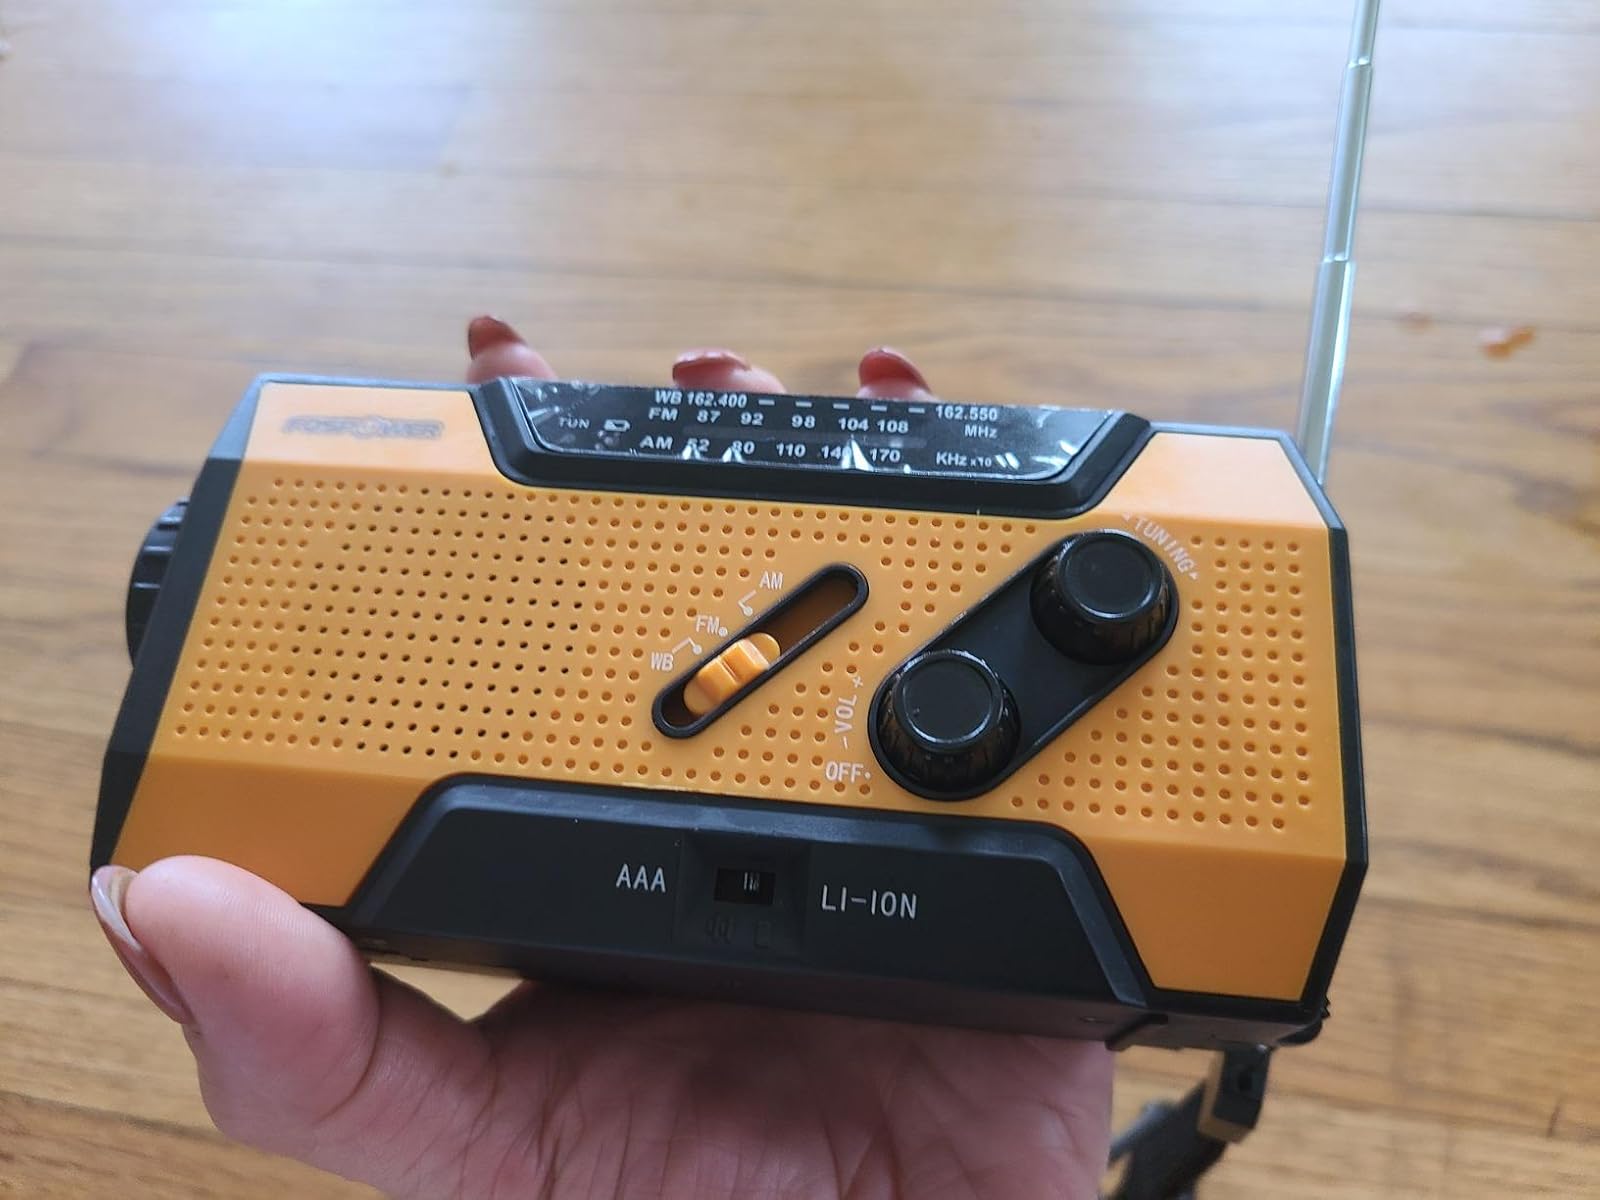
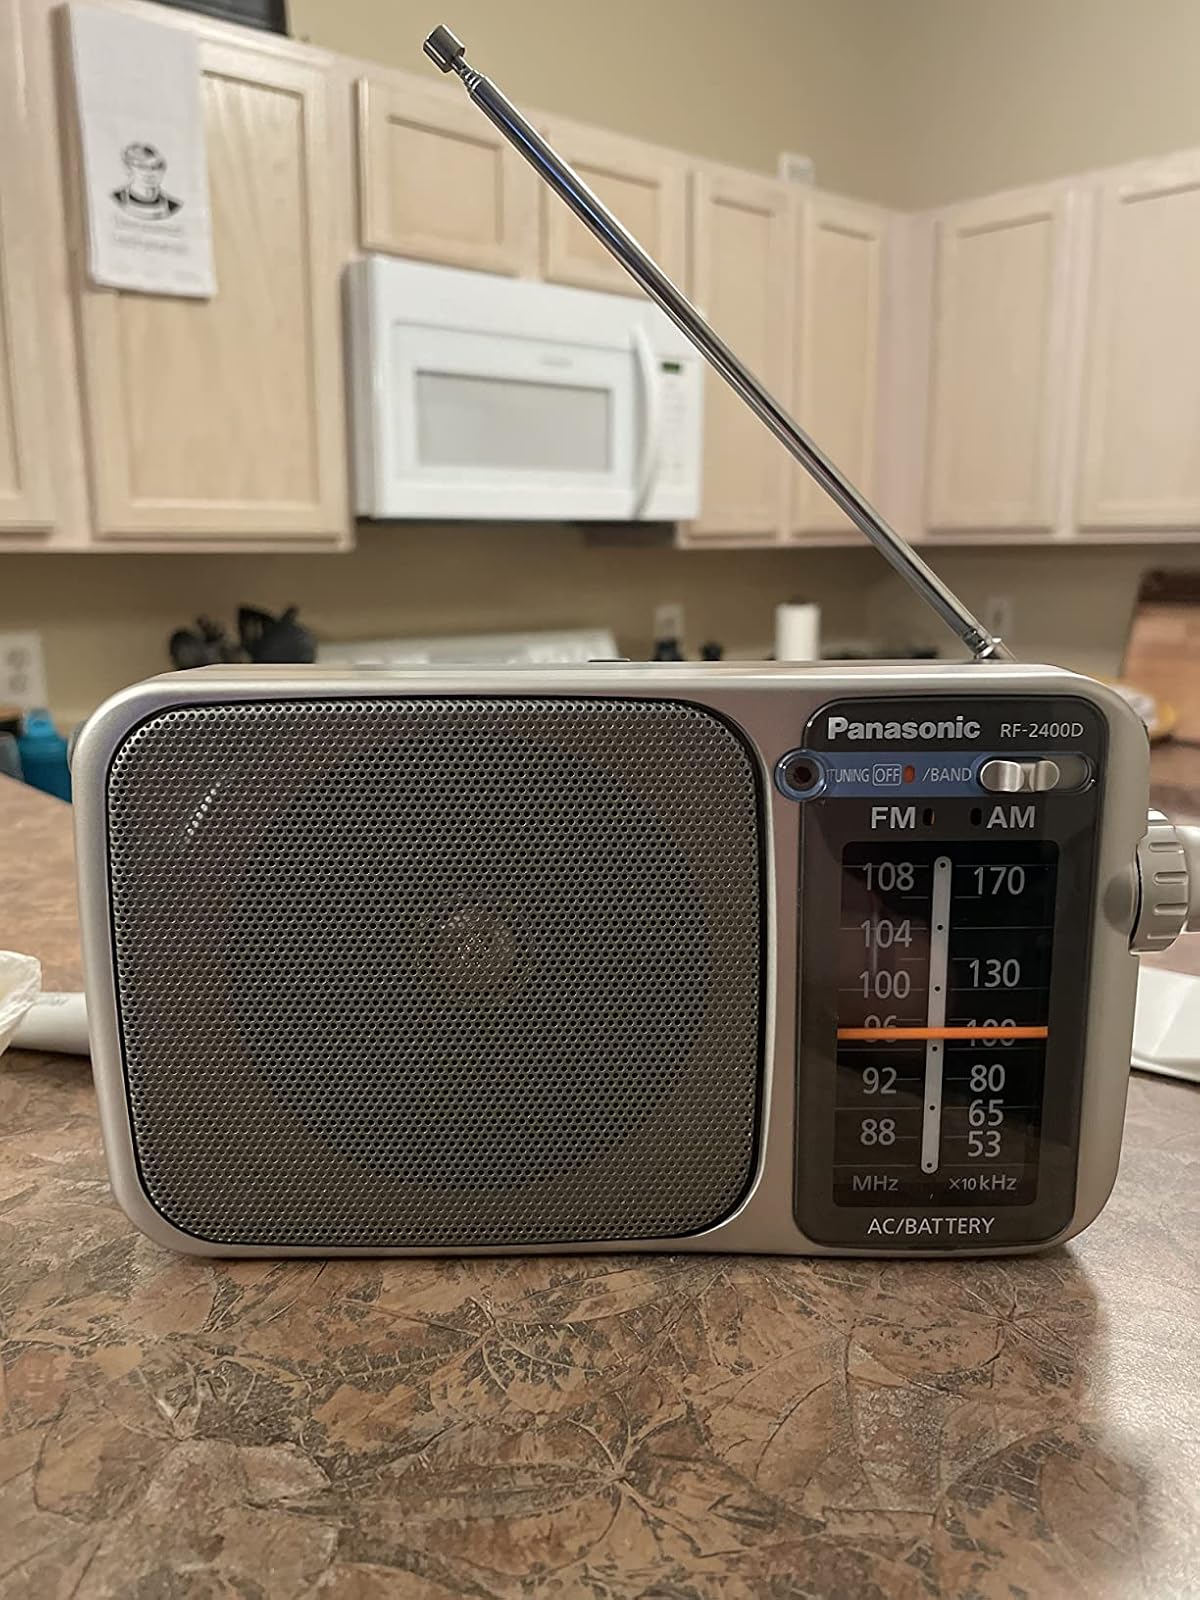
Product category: radio
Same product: no